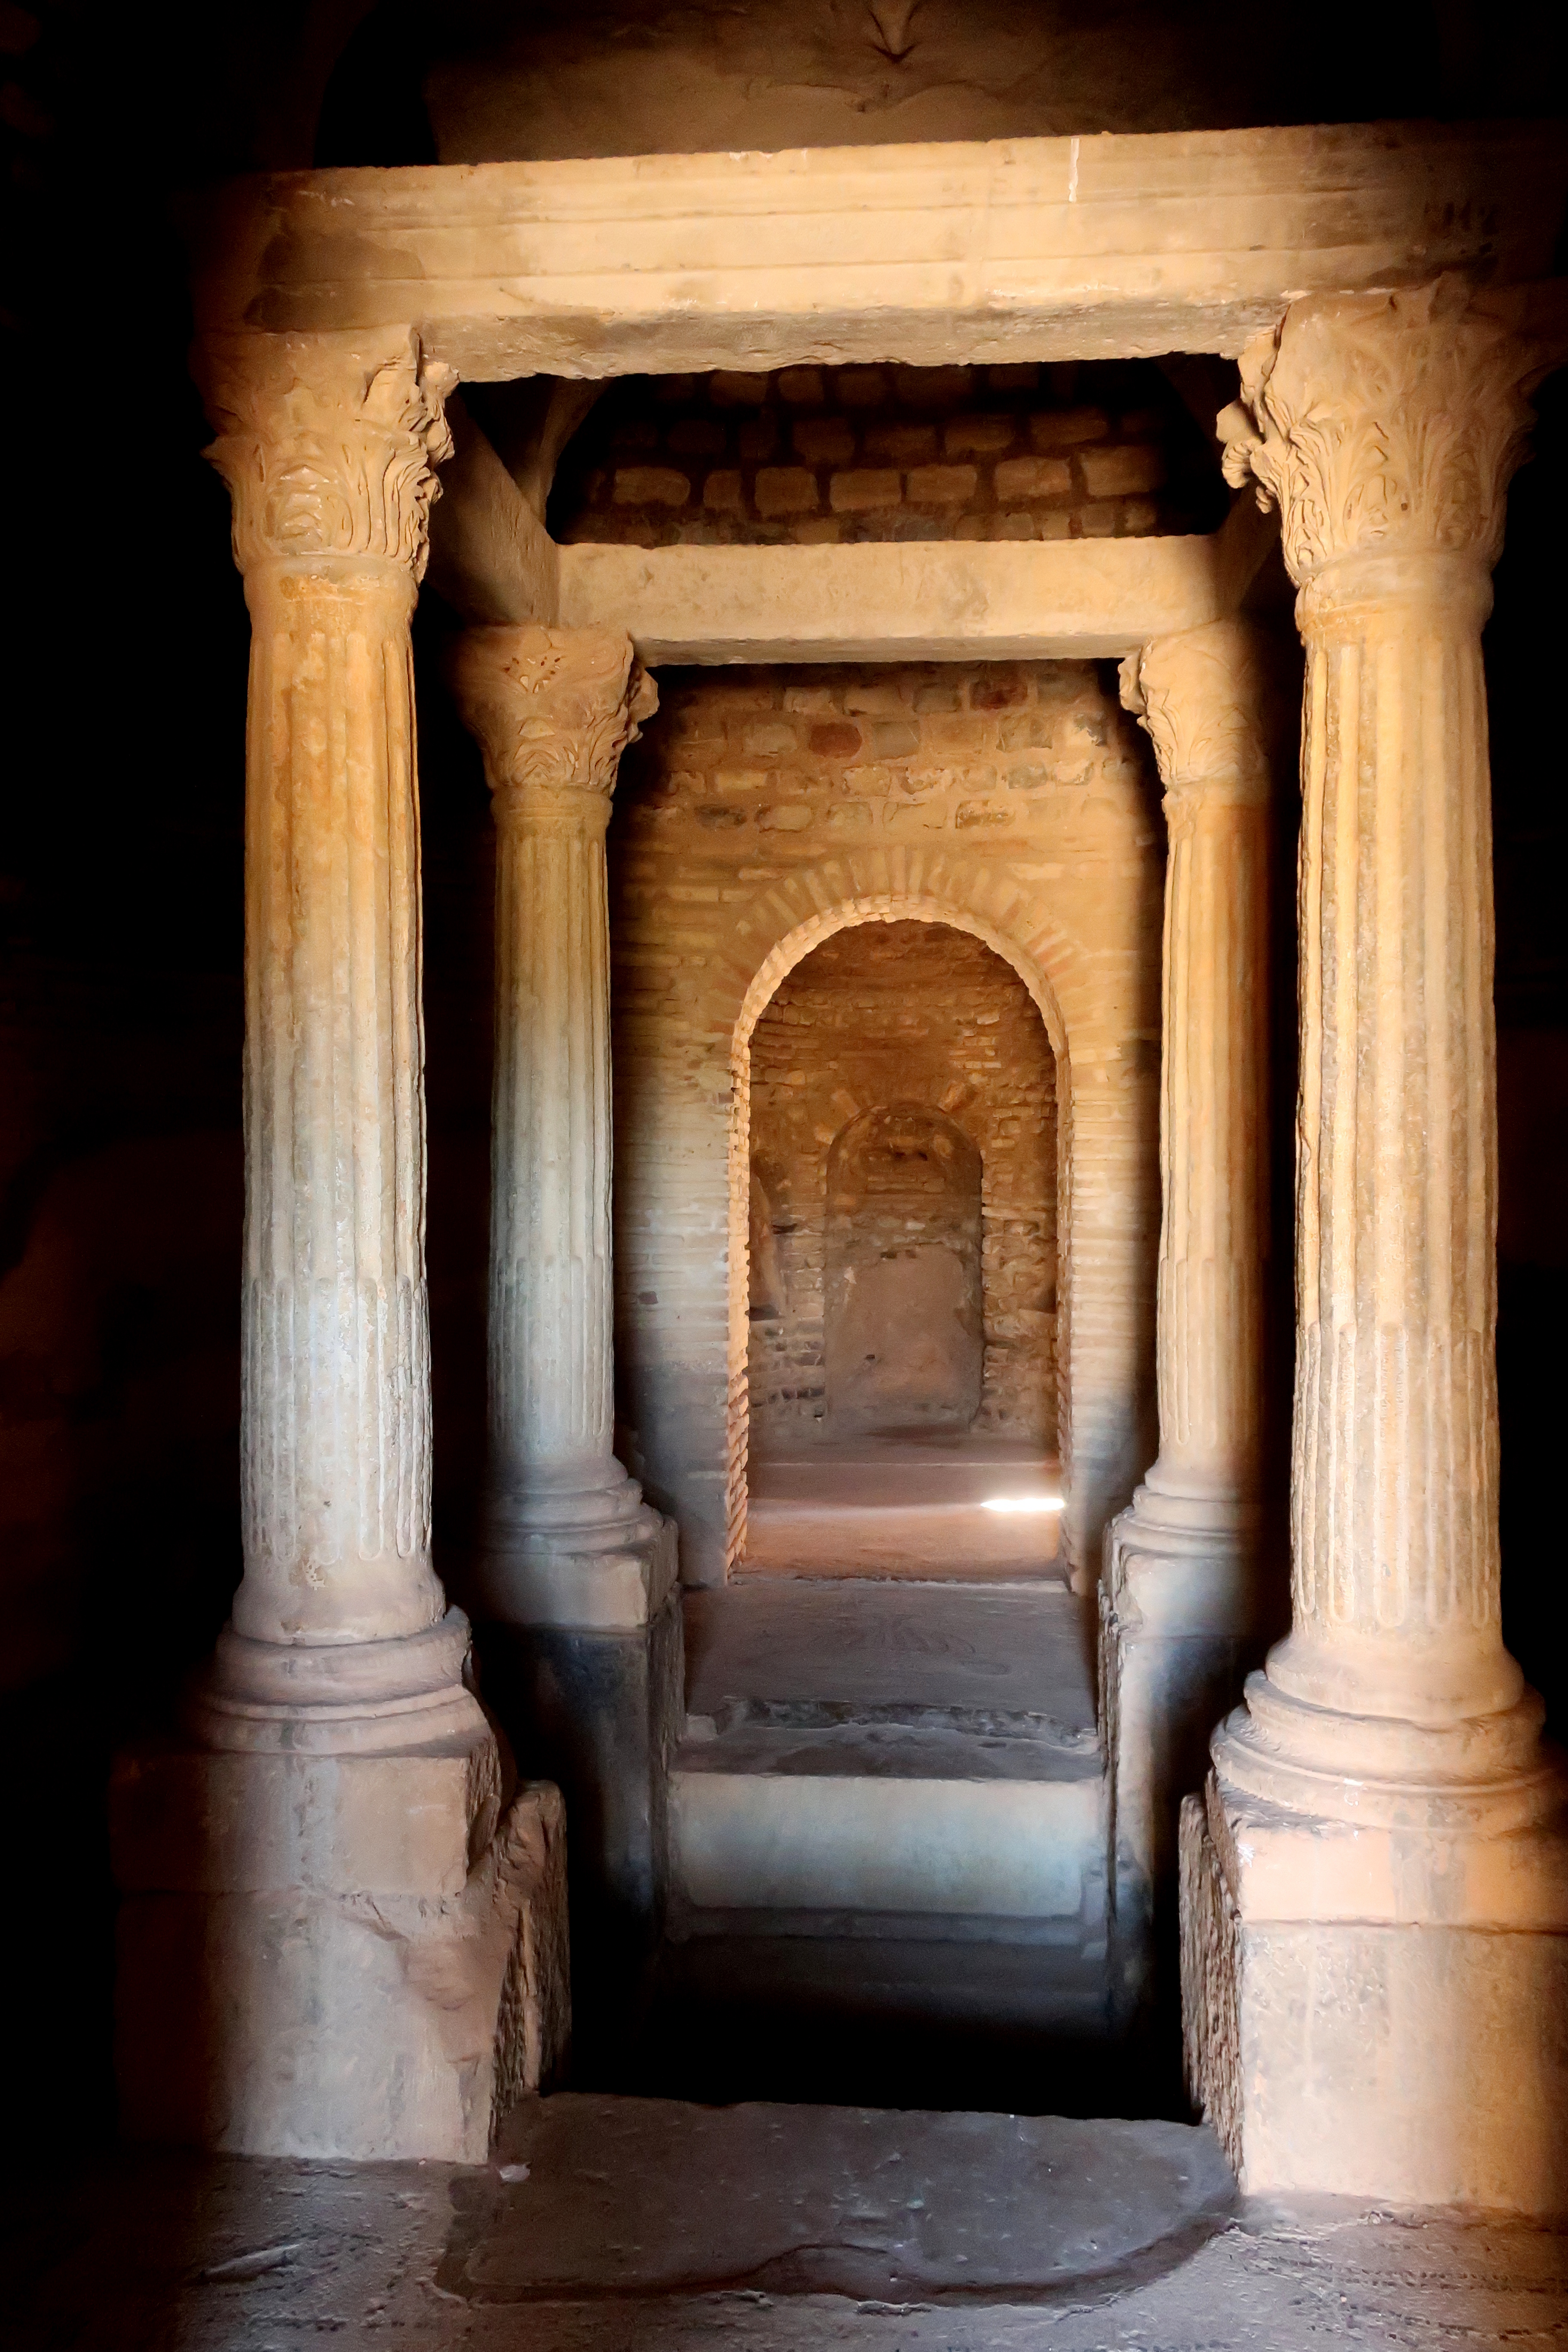
travel, temple, stone, architecture, ancient, tourism, reap, building, ruin, tower, old, monument, religious, reflection, site, heritage, exterior, tomb, historic site, ancient history, ruins, archaeological site, stone carving, rock, carving, sculpture, history, medieval architecture, city, sky, outcrop, tree, place of worship, statue, national park, world heritage site, column, arch, structure, arcade, crypt, window